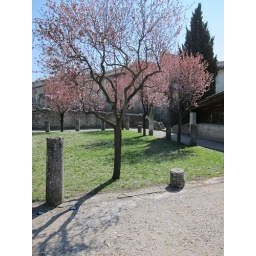
open area in the house of the savage animals